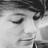
Emotion: neutral